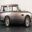
Label: automobile